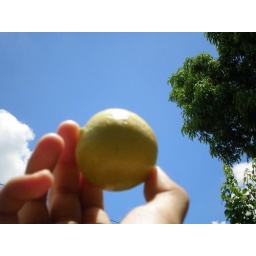
A fruit in the sky